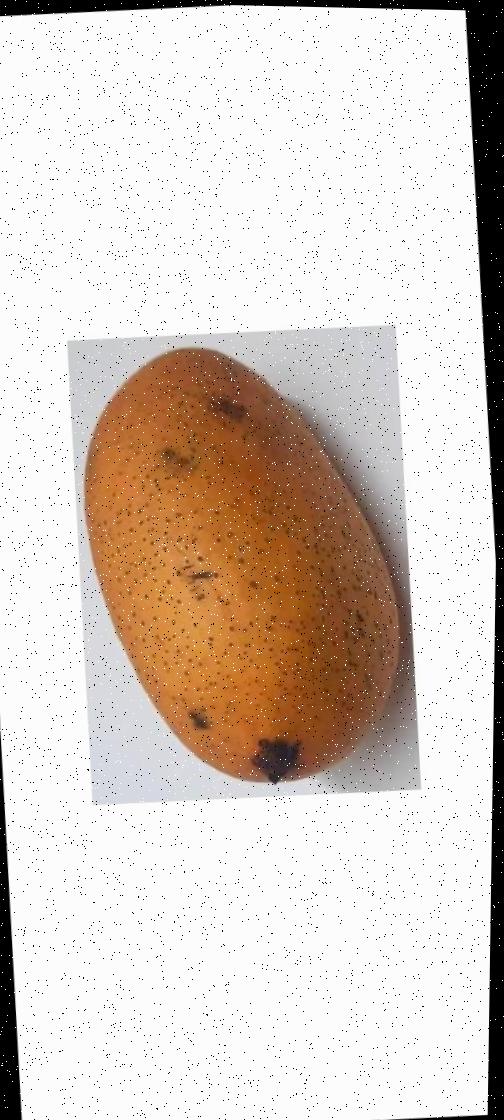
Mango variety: Ashshina Classic